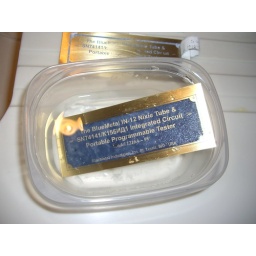
Name plate in water bath